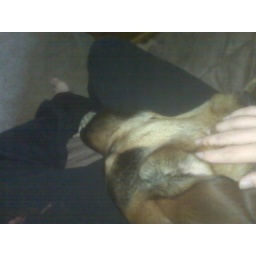
Photo: big dog head in my lap lol aw hes cute